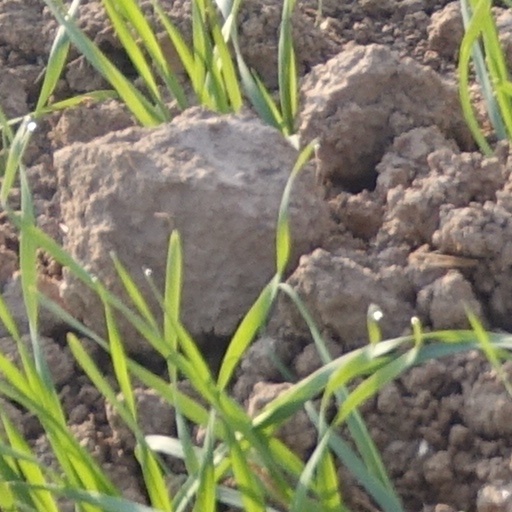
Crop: wheat